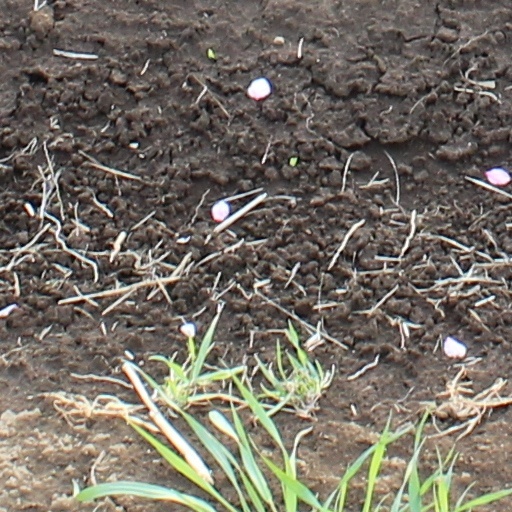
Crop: wheat